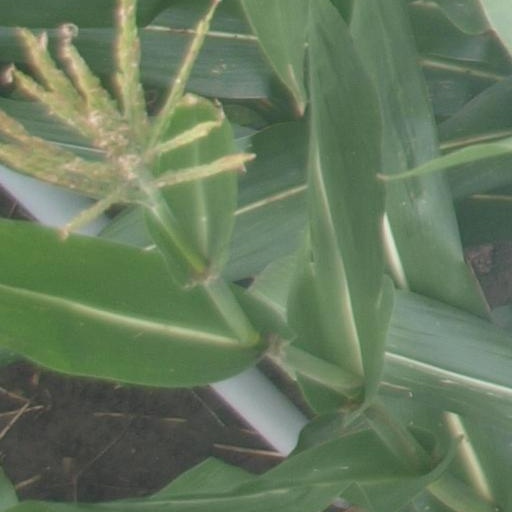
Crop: maize; corn